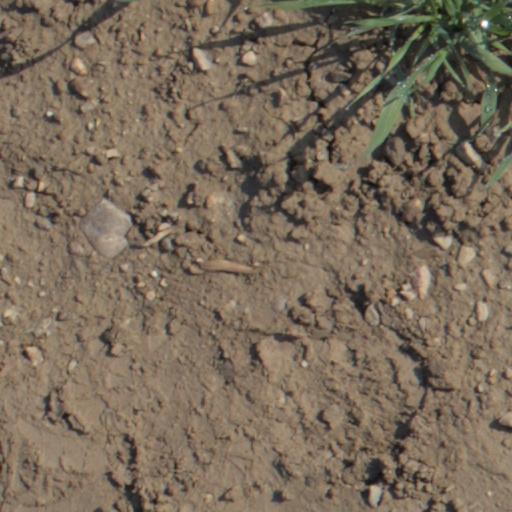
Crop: wheat